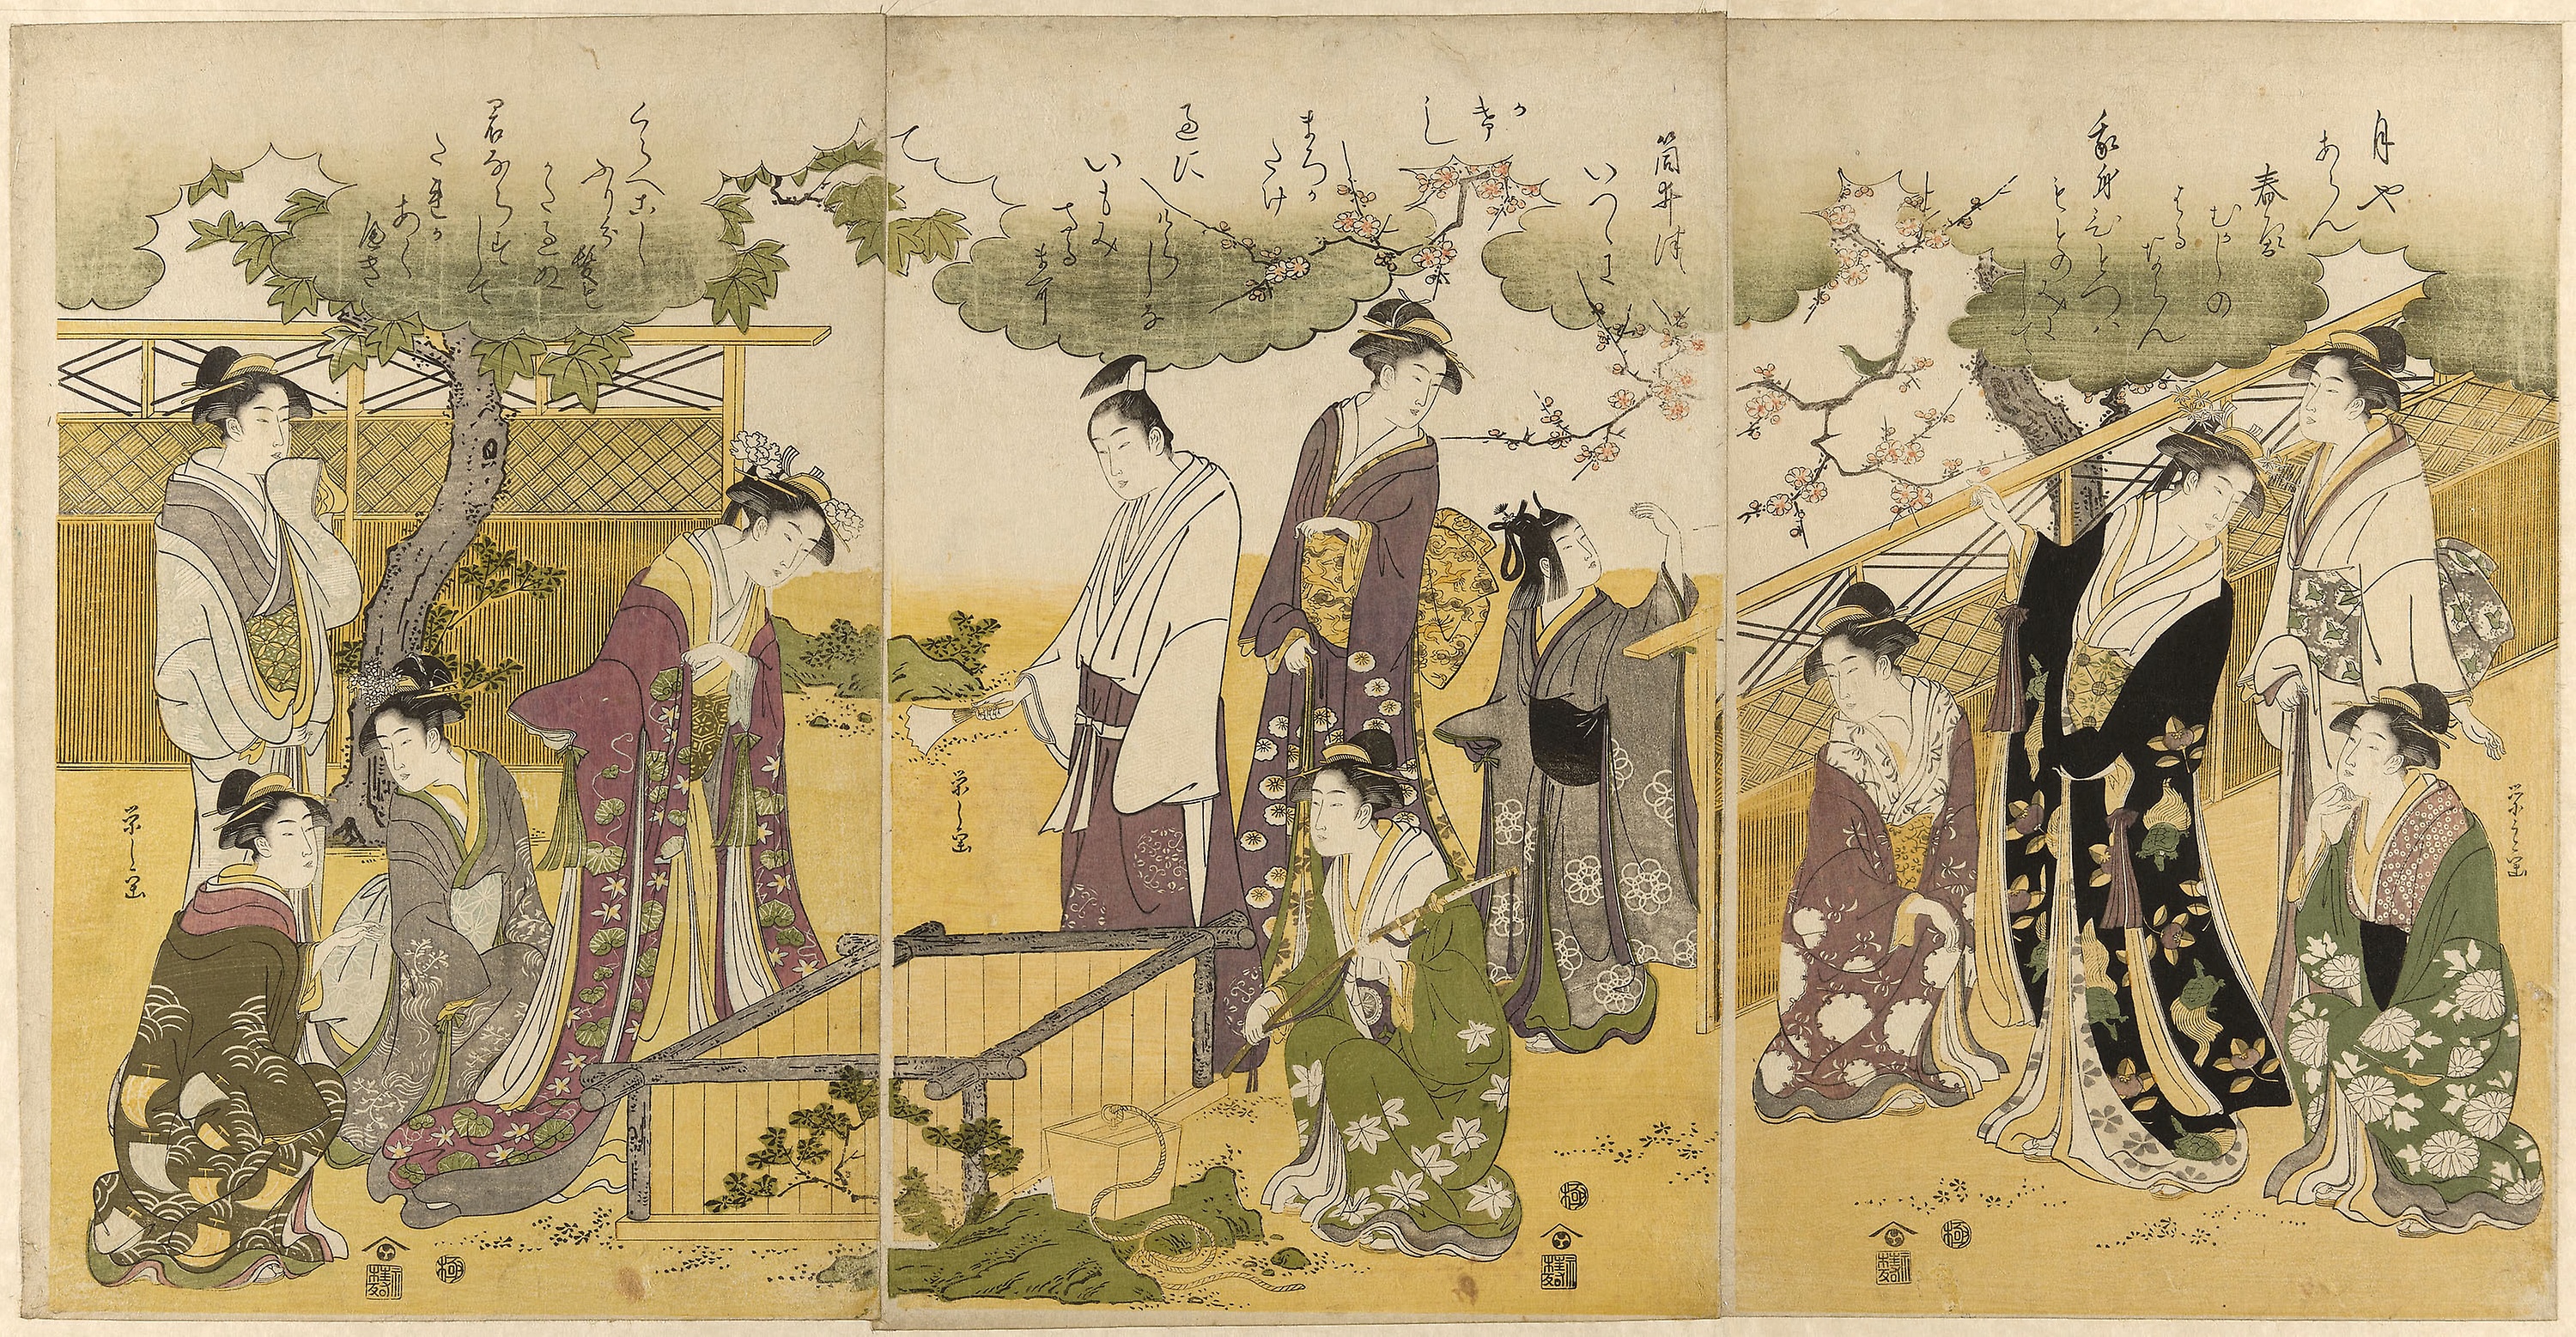
art, painting, illustration, modern art, watercolor paint